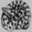
Label: snake